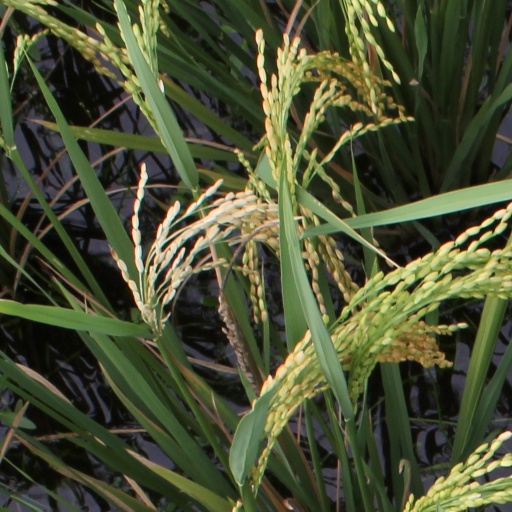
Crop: rice